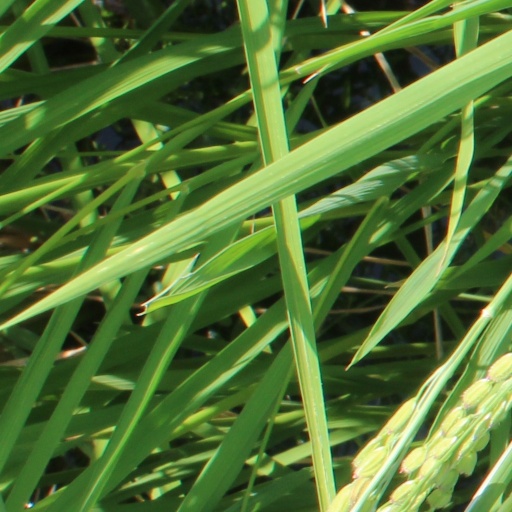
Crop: rice